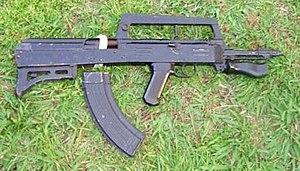
Le Type 86S est la version de tir sportif d'un fusil d'assaut de type AKM de forme Bullpup produit par Norinco. Dérivé du fusil type 56 et du FAMAS F1, le Type 86 servit de banc d'essai au Norinco QBZ-95.